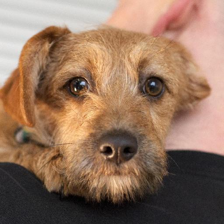
Label: animals